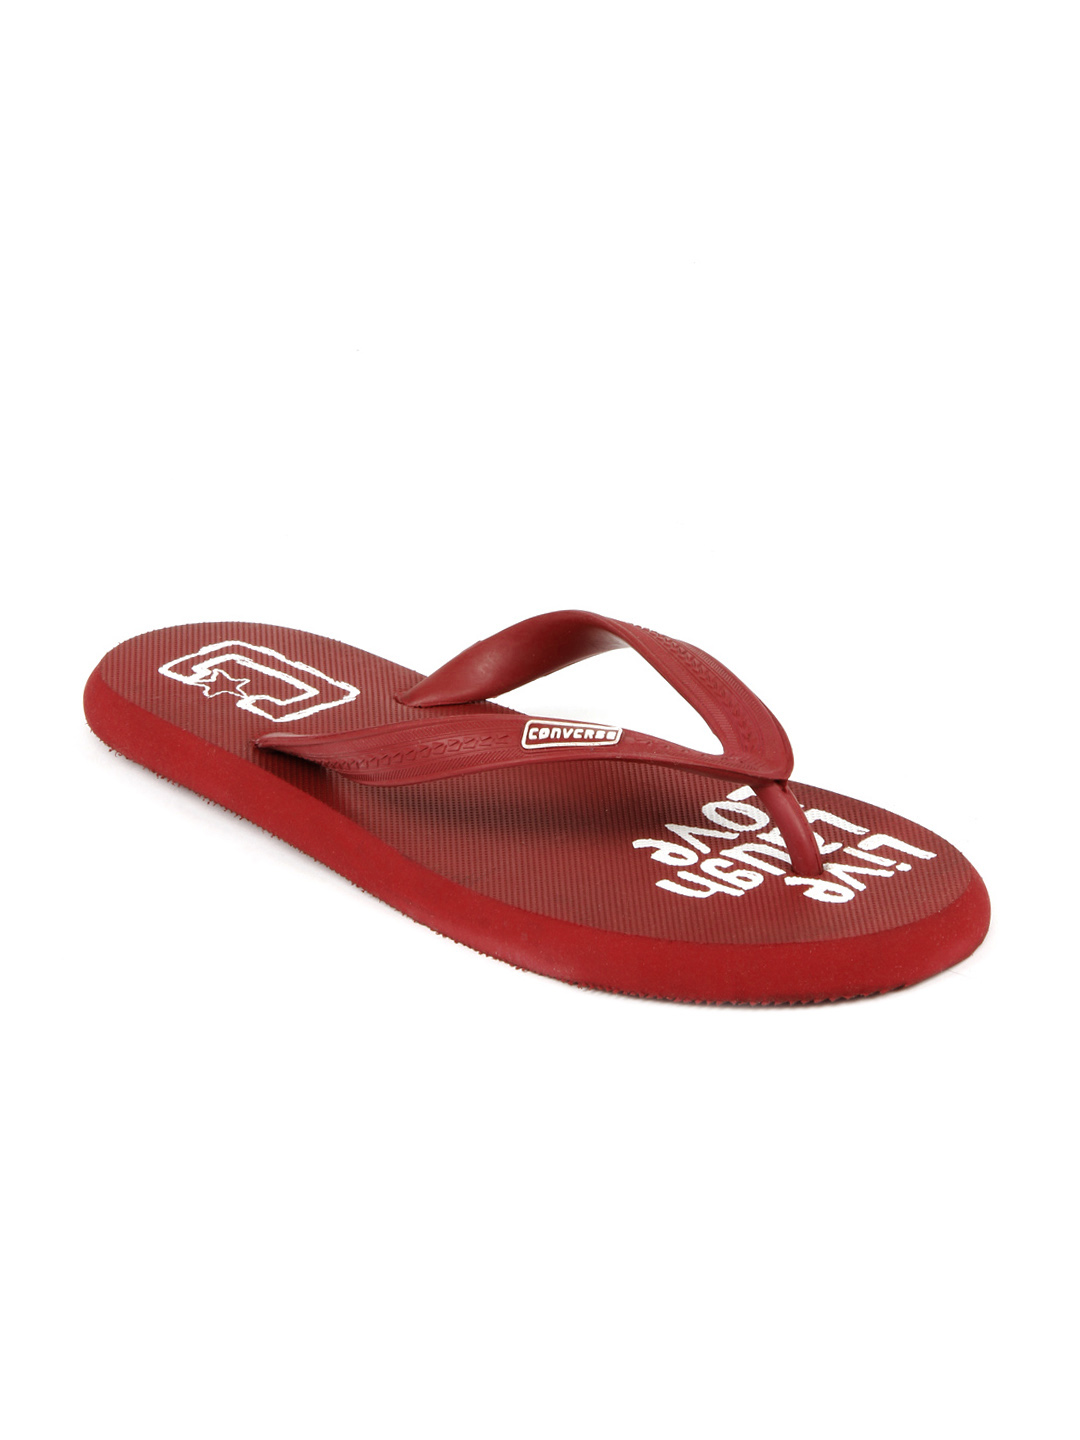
Converse Men Red Flip Flops
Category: Footwear / Flip Flops / Flip Flops
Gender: Men
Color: Red
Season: Spring 2013
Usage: Casual